List of The Amazing World of Gumball characters

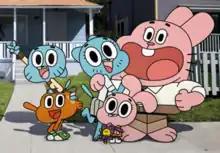
The Watterson family, depicted outside their home; clockwise from top left: Gumball, Nicole, Richard, Anais (with Daisy) and Darwin.

The "Amazing World of Gumball" characters appear in the animated sitcom "The Amazing World of Gumball" and revival series "The Wonderfully Weird World of Gumball". The series revolves around the daily life of 12-year-old cat Gumball Watterson and his family—adoptive brother Darwin, sister Anais, and parents Nicole (née Senicourt) and Richard. Other Elmore Junior High students also have recurring roles. Creator Ben Bocquelet conceived "The Amazing World of Gumball" in 2007 while working for Cartoon Network Development Studio Europe, and based several of its characters on previous characters he had created for commercials.